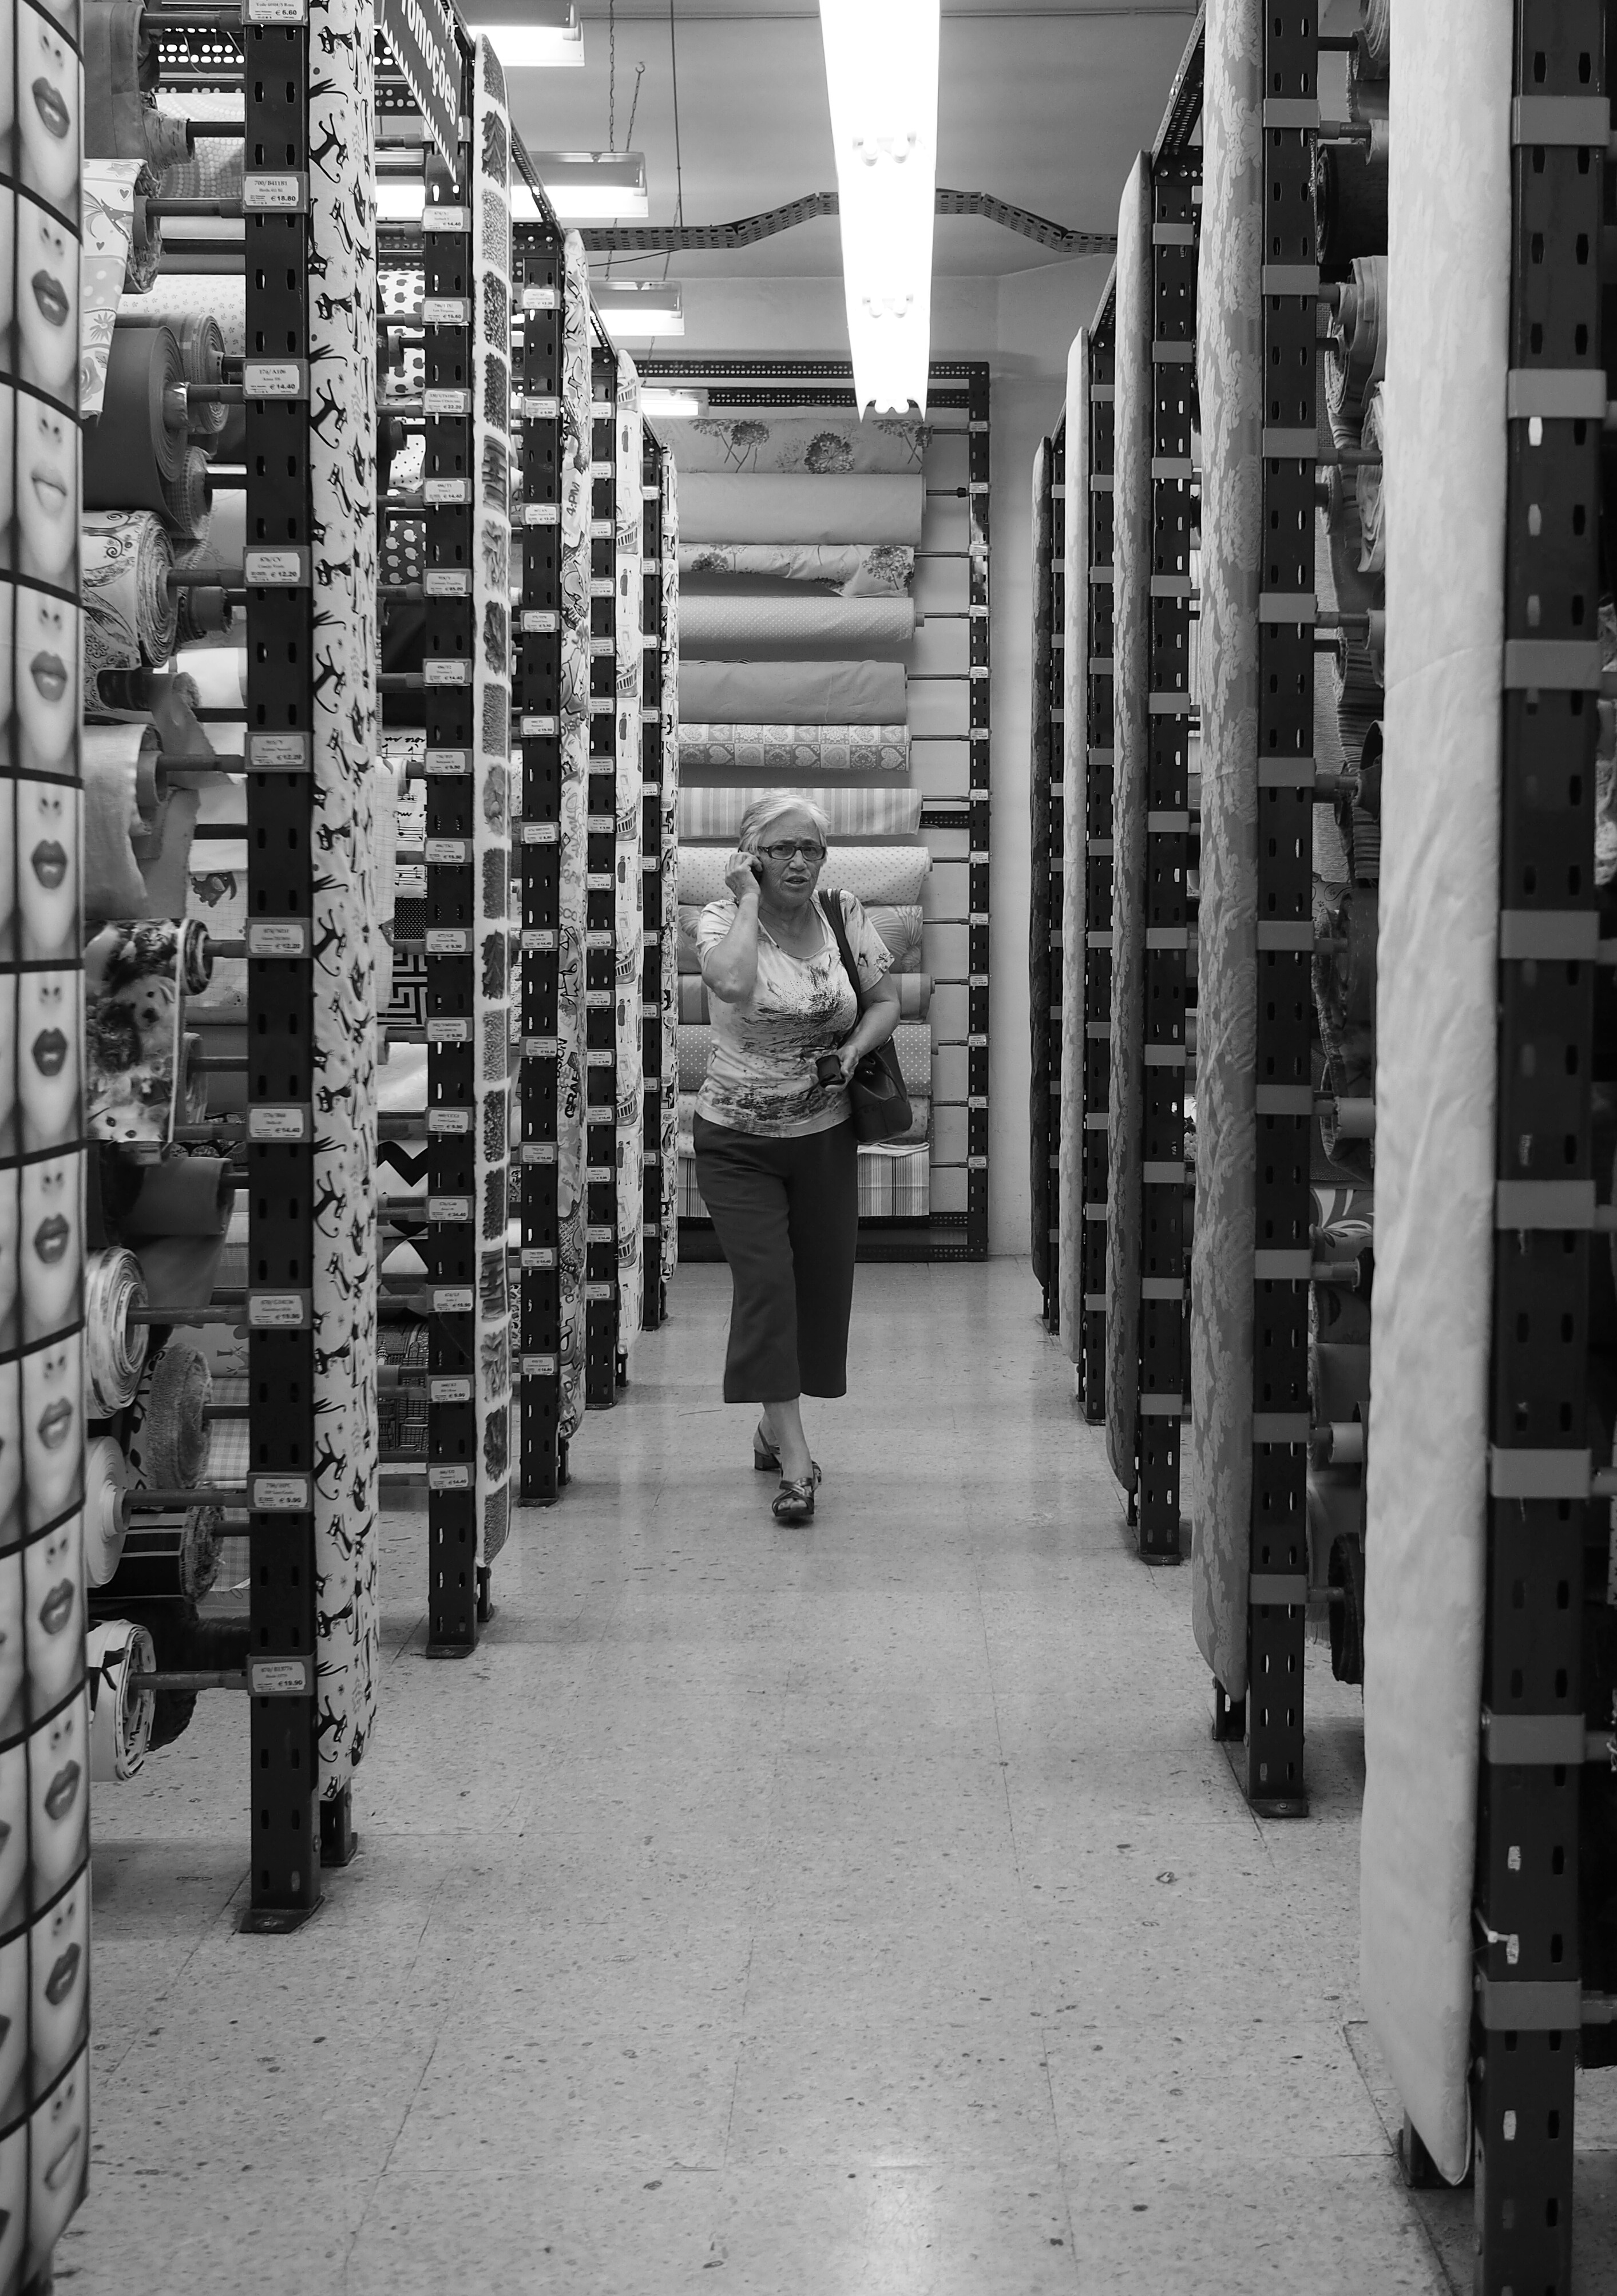
black and white, people, white, street, photography, urban, social, portrait, lens, black, monochrome, streetphotography, bw, blackandwhite, blackwhite, streets, candid, best, moments, eye, public, em5, olympus, photograph, snapshot, portugal, prime, pretoebranco, rua, omd, streetphoto, image, eyed, 17mm, lisboa, lisbon, moment, unposed, decisive, pretobranco, preto, omdem5, sp, portuguese, pb, inpublic, fotografiaderua, streetmoments, lavinha, joao, urban area, monochrome photography